The Greenstone Flow

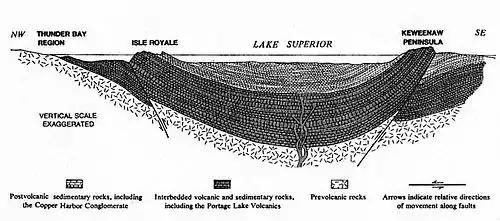

The Greenstone Flow is one of the world's largest known lava flows, estimated at a volume ~1650 to ~6000 cubic kilometers of mafic lava. In places, the lava pooled to depth of 487 meters. The flow was generated by a flood basalt eruption during the Midcontinental Rift, which occurred 1.1 billion years ago. Where the cooled lava is exposed, it forms much of the Keweenaw Peninsula and Isle Royal in Lake Superior. At Isle Royal, the flow forms the backbone of the island and the Greenstone Ridge trail runs along its length. The flow is the typical source for the semiprecious Isle Royale greenstone.